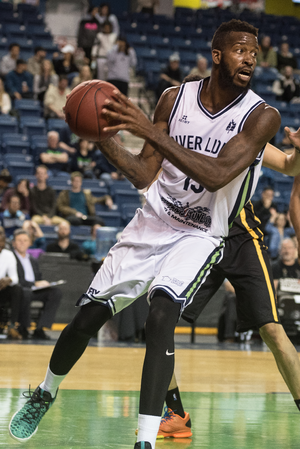
Sam Muldrow, né le 8 juin 1988, à Florence en Caroline du Sud, est un joueur américain de basket-ball. Il évolue au poste de ailier fort.